Outsider in the White House

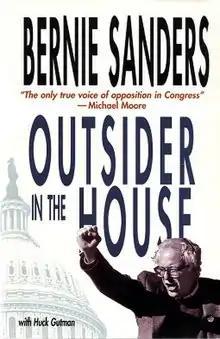
First edition (1997)

Outsider in the White House is a 2015 political memoir co-authored by Huck Gutman and presidential candidate Bernie Sanders, with an afterword by journalist John Nichols. It was first published as Outsider in the House in 1997.